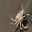
Label: cra